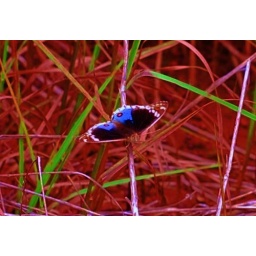
Came across this blue butterfly - I've never seen one like this in all the years I lived here.